The Saga of the Franklin

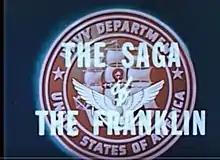
Screenshot: Title frame

The Saga of the Franklin (1945) is a 16-mm Kodachrome color documentary film produced about the aircraft carrier USS "Franklin", nicknamed "Big Ben", one of 24 Essex-class aircraft carriers built during World War II. The aircraft carrier was hit by a Japanese dive bomber on March 19, 1945. The "USS Franklin" was the most heavily damaged carrier in World War II to survive an attack.